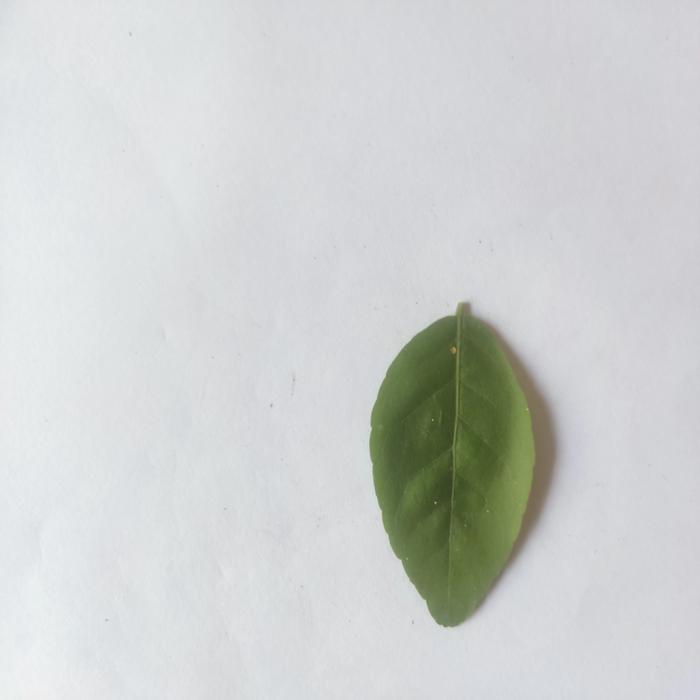
Crop: Aegle Marmelos
Leaf condition: Healthy_Leaf